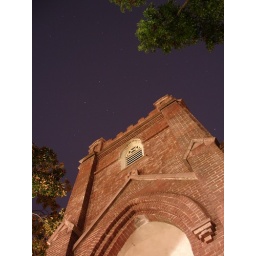
Twilight sky over Fullerton church